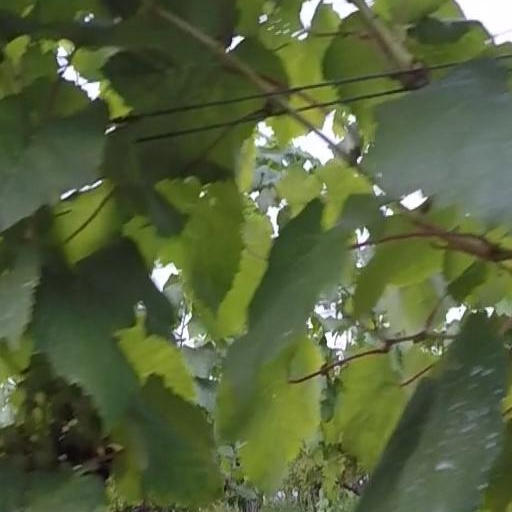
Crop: grape